Shoe Palace Pinkus

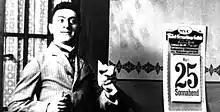
Ernst Lubitsch

Shoe Palace Pinkus (German: Schuhpalast Pinkus) is a 1916 German silent comedy film directed by Ernst Lubitsch and starring Lubitsch, Else Kentner and Guido Herzfeld. In English it is sometimes known by the alternative titles Shoe Salon Pinkus and The Shoe Palace. It was part of the Sally series of films featuring Lubitsch as a sharp young Berliner of Jewish heritage. After leaving school, a self-confident young man goes to work in a shoe shop. Soon after, he becomes a shoe tycoon.